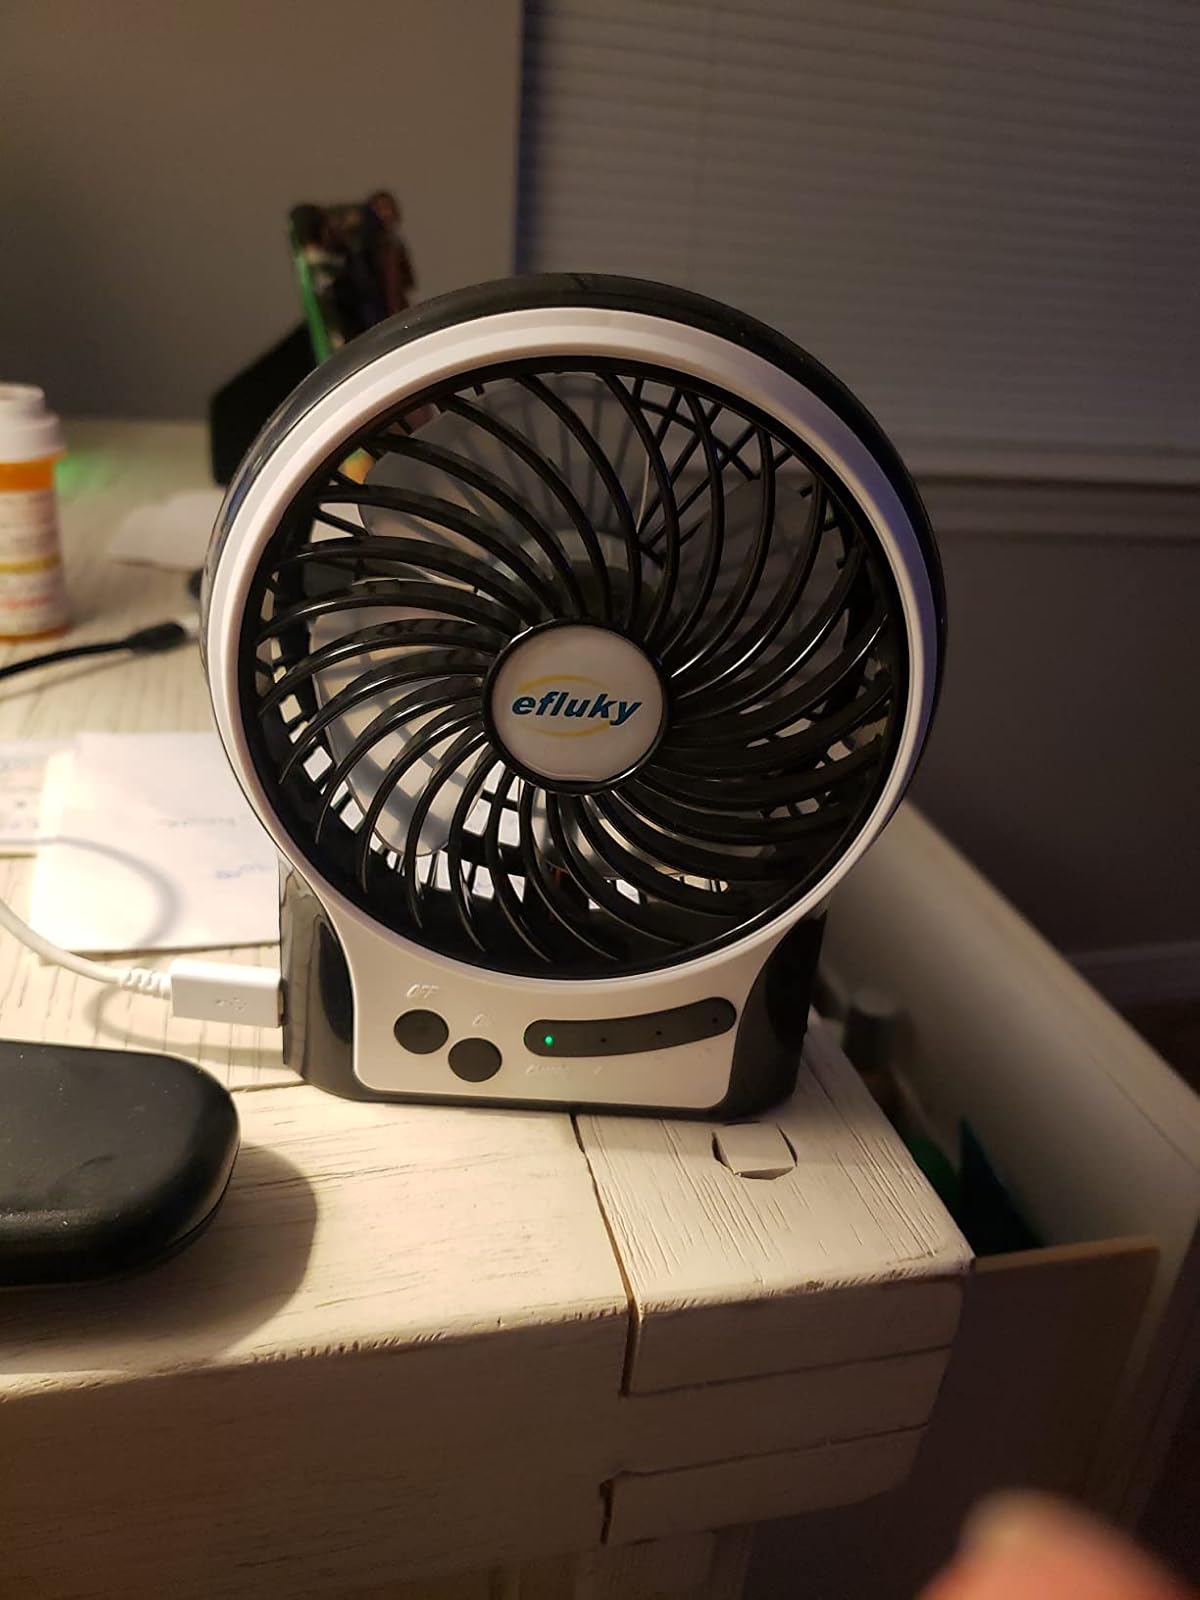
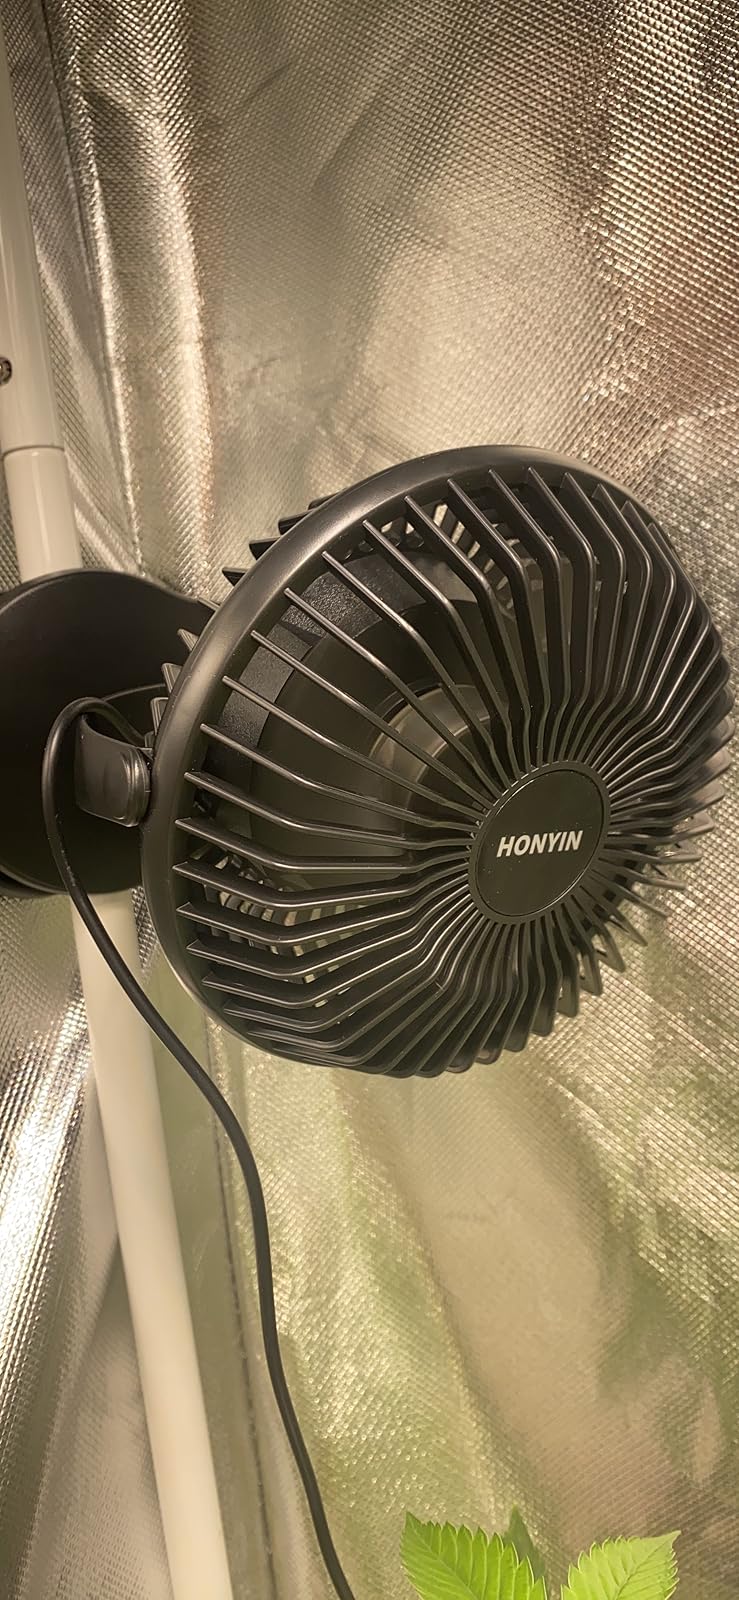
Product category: fan
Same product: no